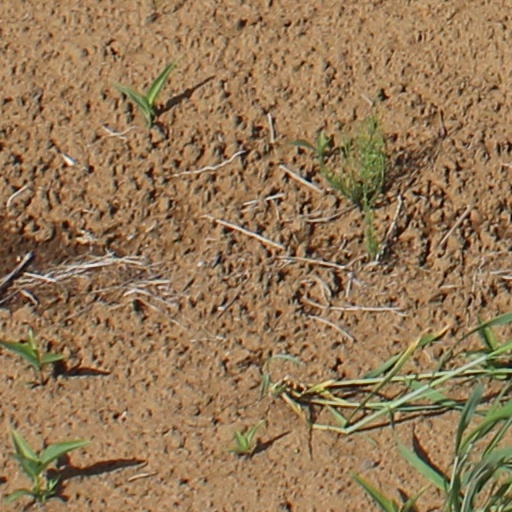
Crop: wheat